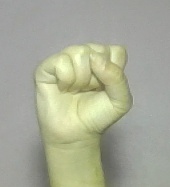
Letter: saad